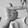
ASL letter: T